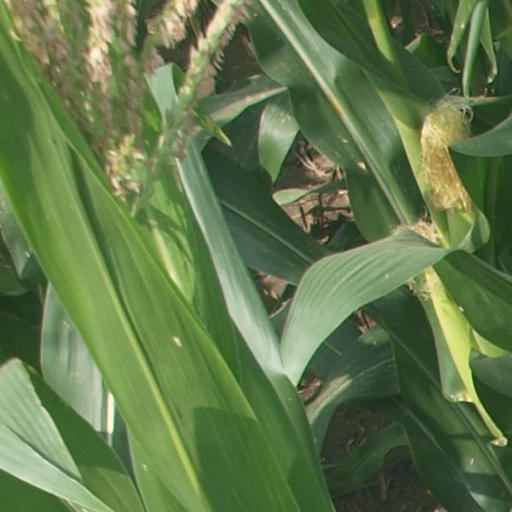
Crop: maize; corn